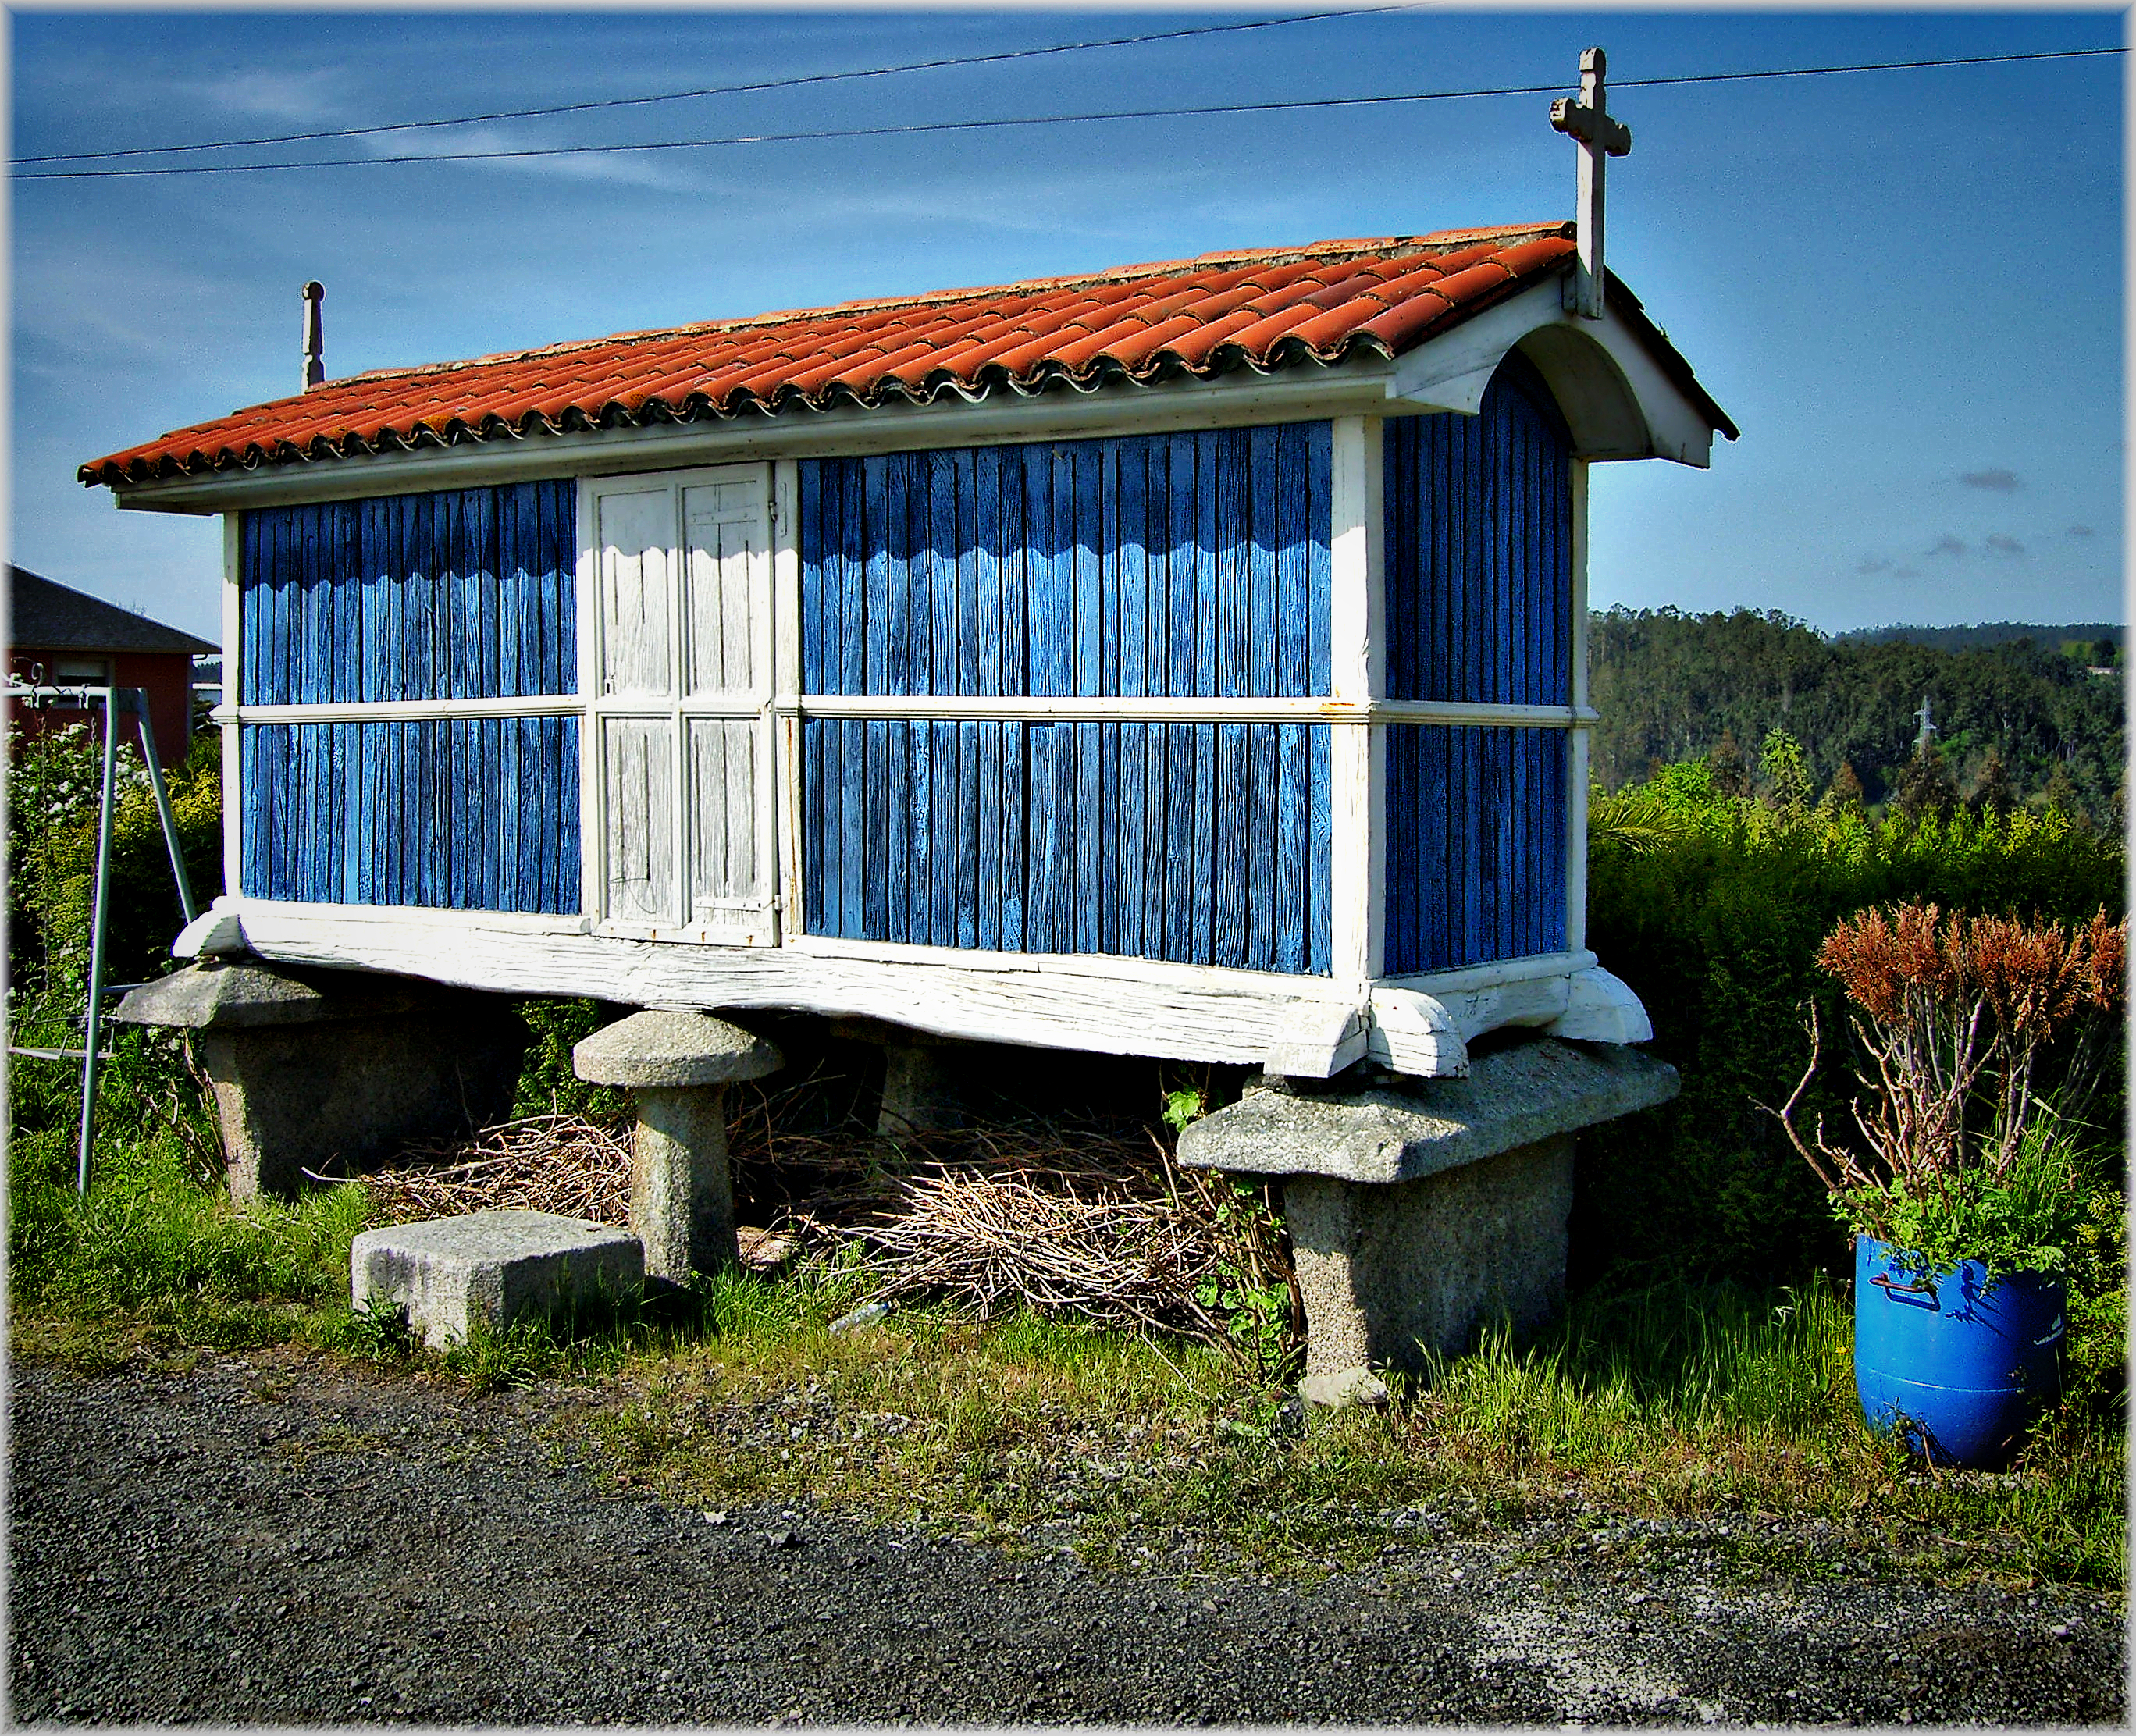
house, home, shed, hut, shack, europe, rural, cottage, backyard, agriculture, spain, espagne, arquitectura, europa, galicia, espanha, espana, galiza, galice, rustico, arquitecture, horreos, rural area, provinciacoru a, outdoor structure